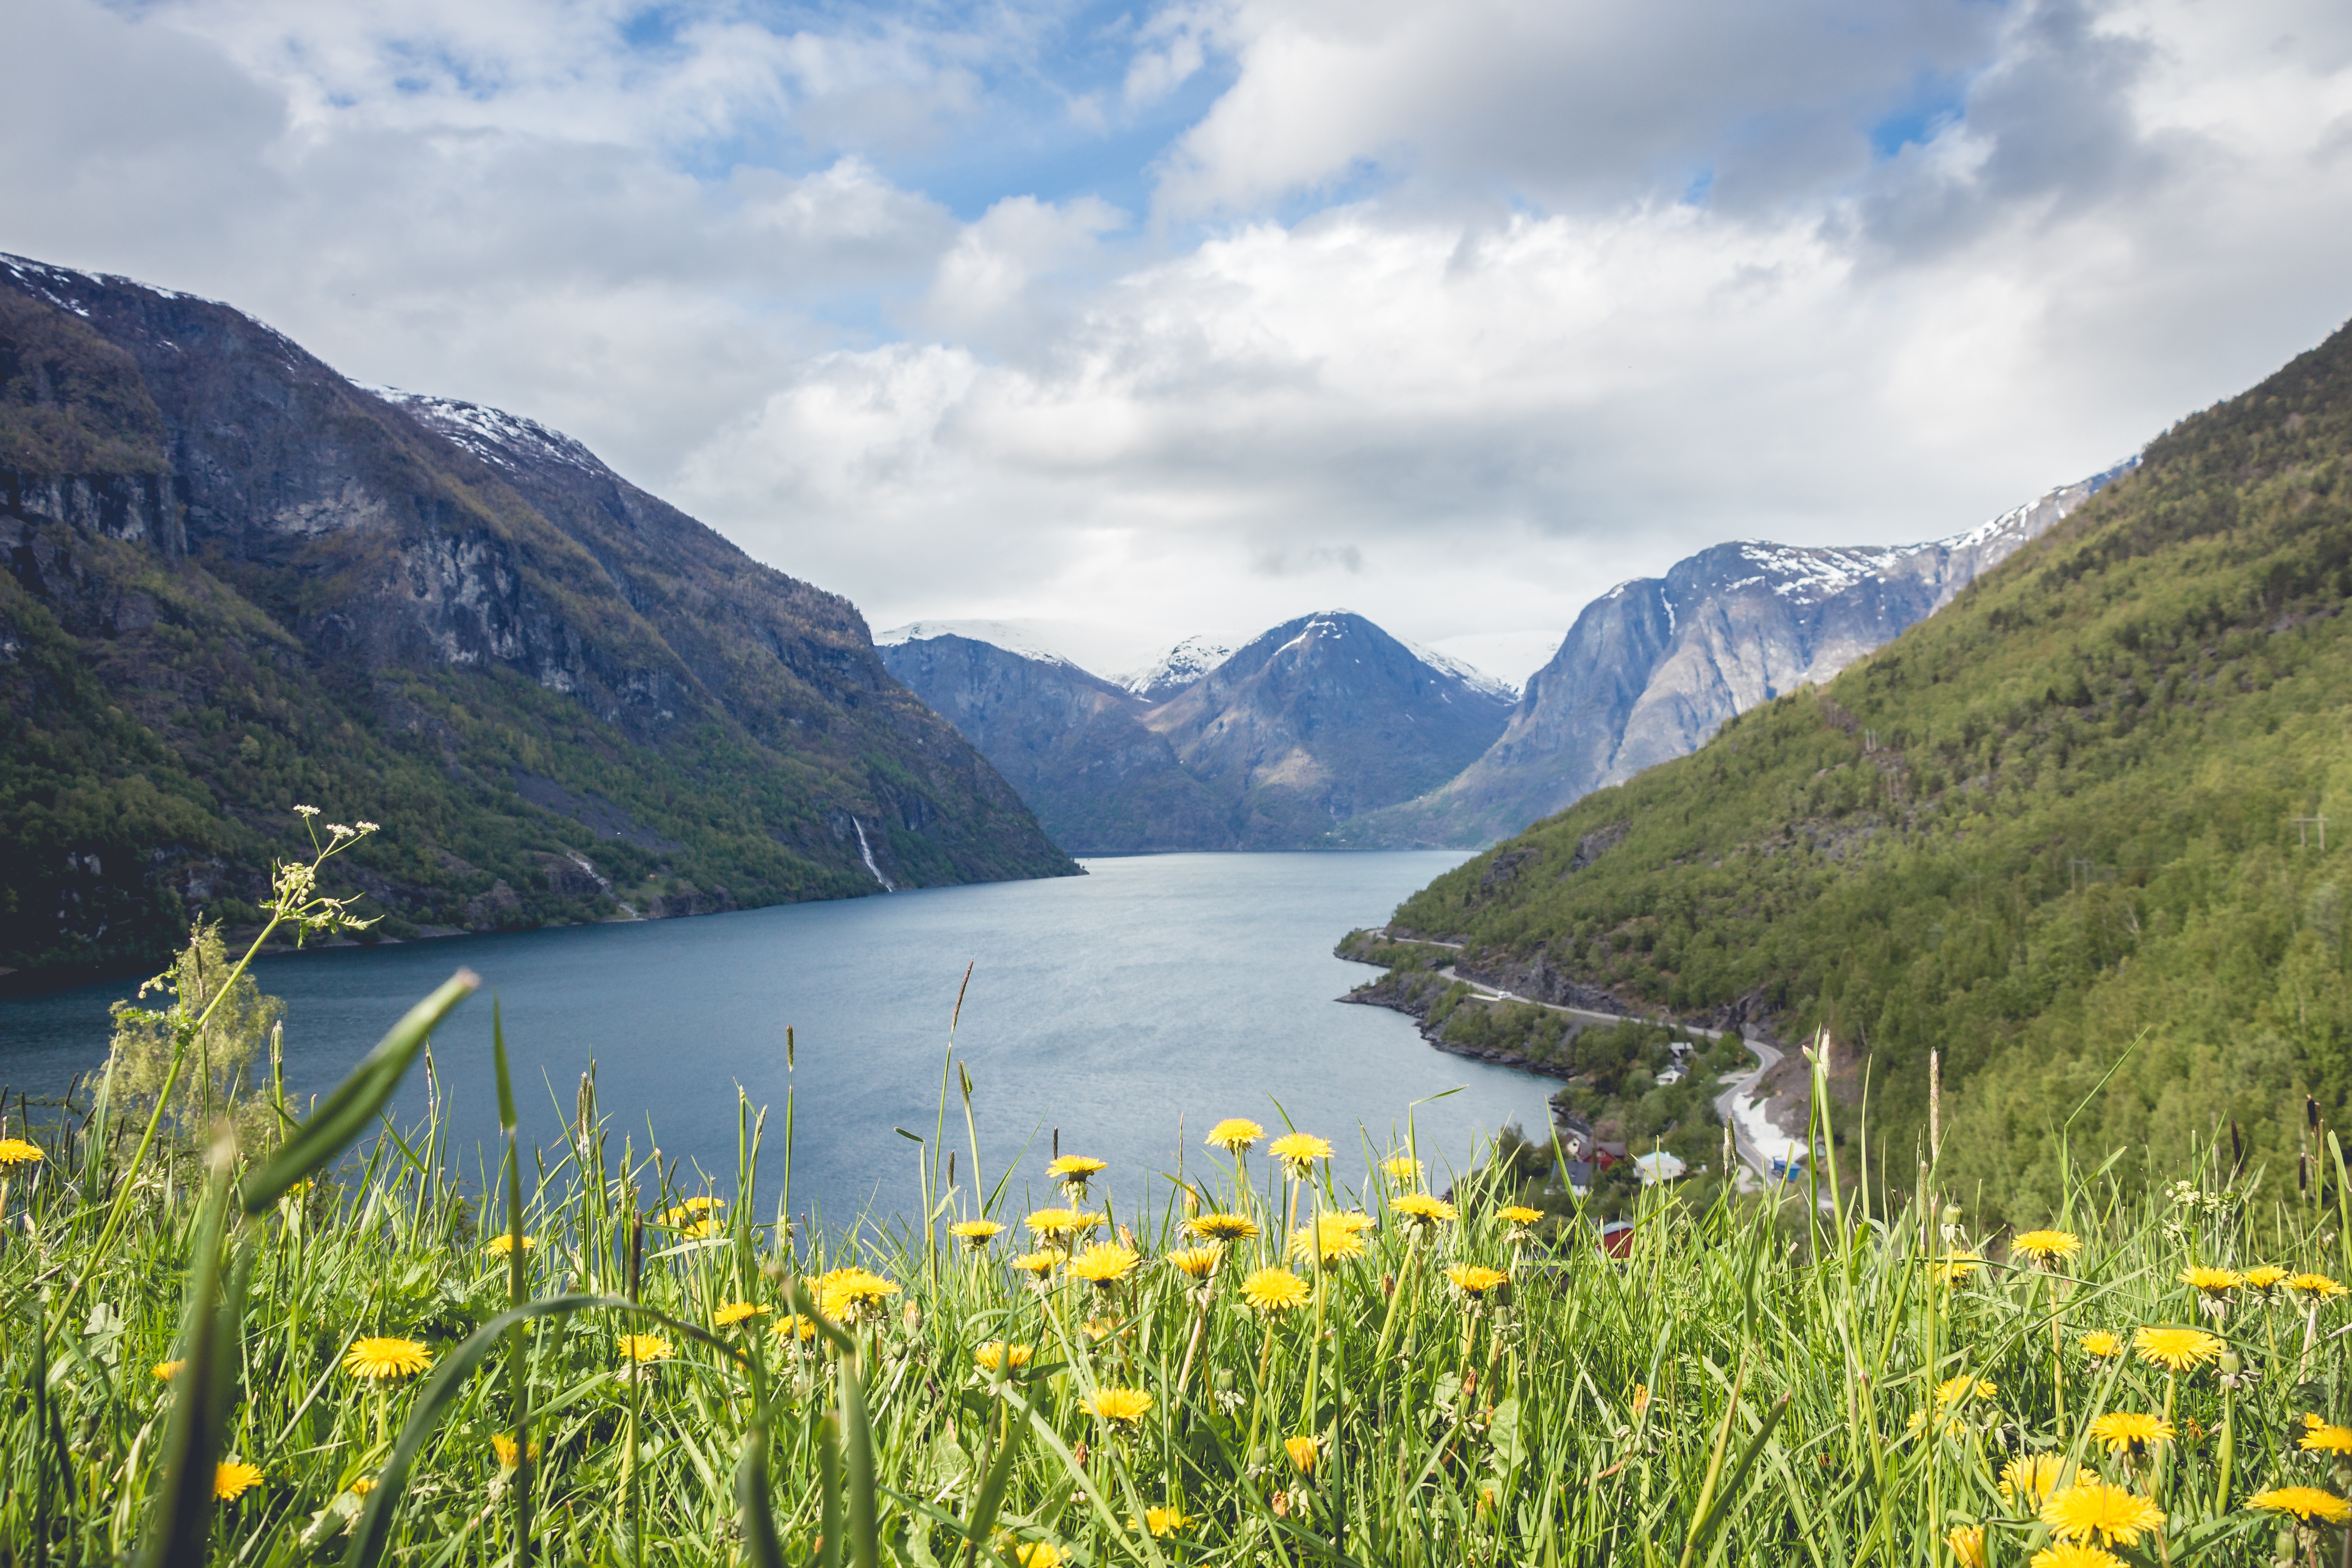
landscape, nature, wilderness, mountain, meadow, flower, lake, valley, mountain range, fjord, reservoir, highland, wildflower, alps, grassland, plateau, fell, loch, landform, geographical feature, mountainous landforms, glacial landform